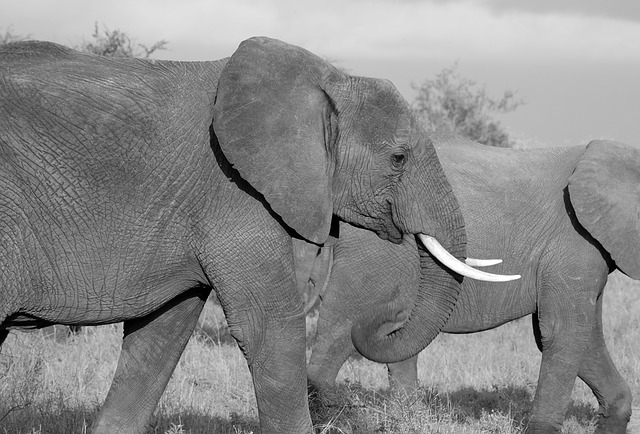
Label: elefante